Patrik Brinkmann

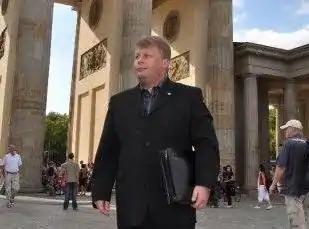
Patrik Brinkmann in Berlin

Jan "Patrik" Vilhelm Brinkmann (born 1966 in Motala, Sweden) is a Swedish-German businessman, entrepreneur and patron with interests in the mining industry and real estate. Brinkmann has funded political projects and held senior positions in conservative and nationalist organizations.